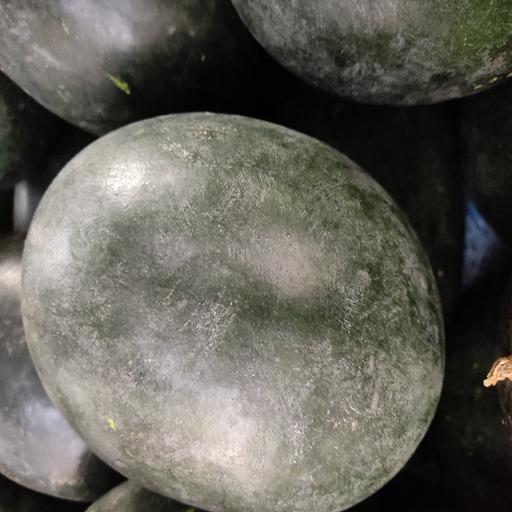
Crop type: Watermelon